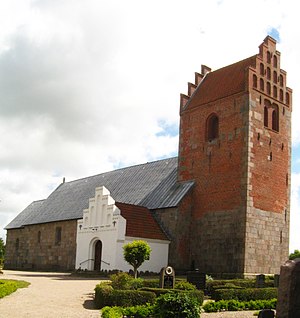
Øster Brønderslev Kirke
Øster Brønderslev Kirke
Øster Brønderslev Kirke
Øster Brønderslev Kirke ligger i Øster Brønderslev ca. 4 km SØ for Brønderslev.